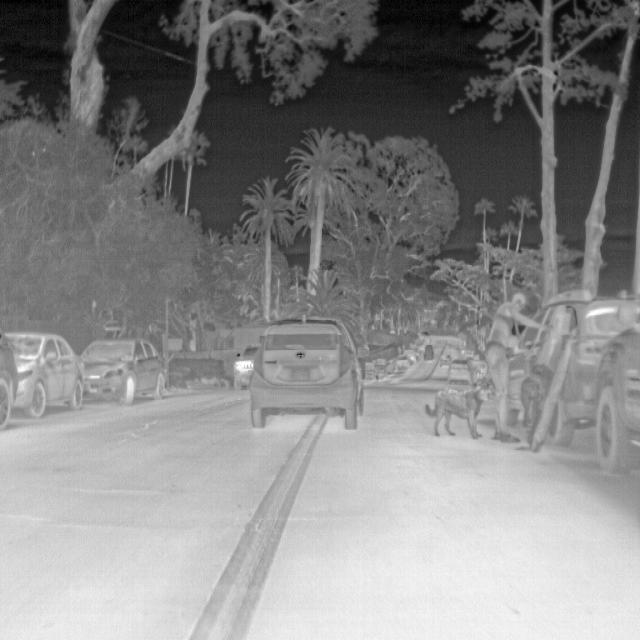
Detected objects:
label: person